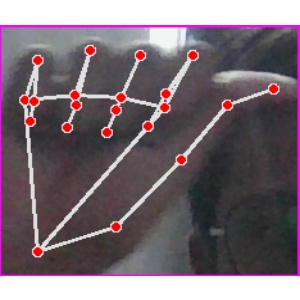
अक्षर: छ